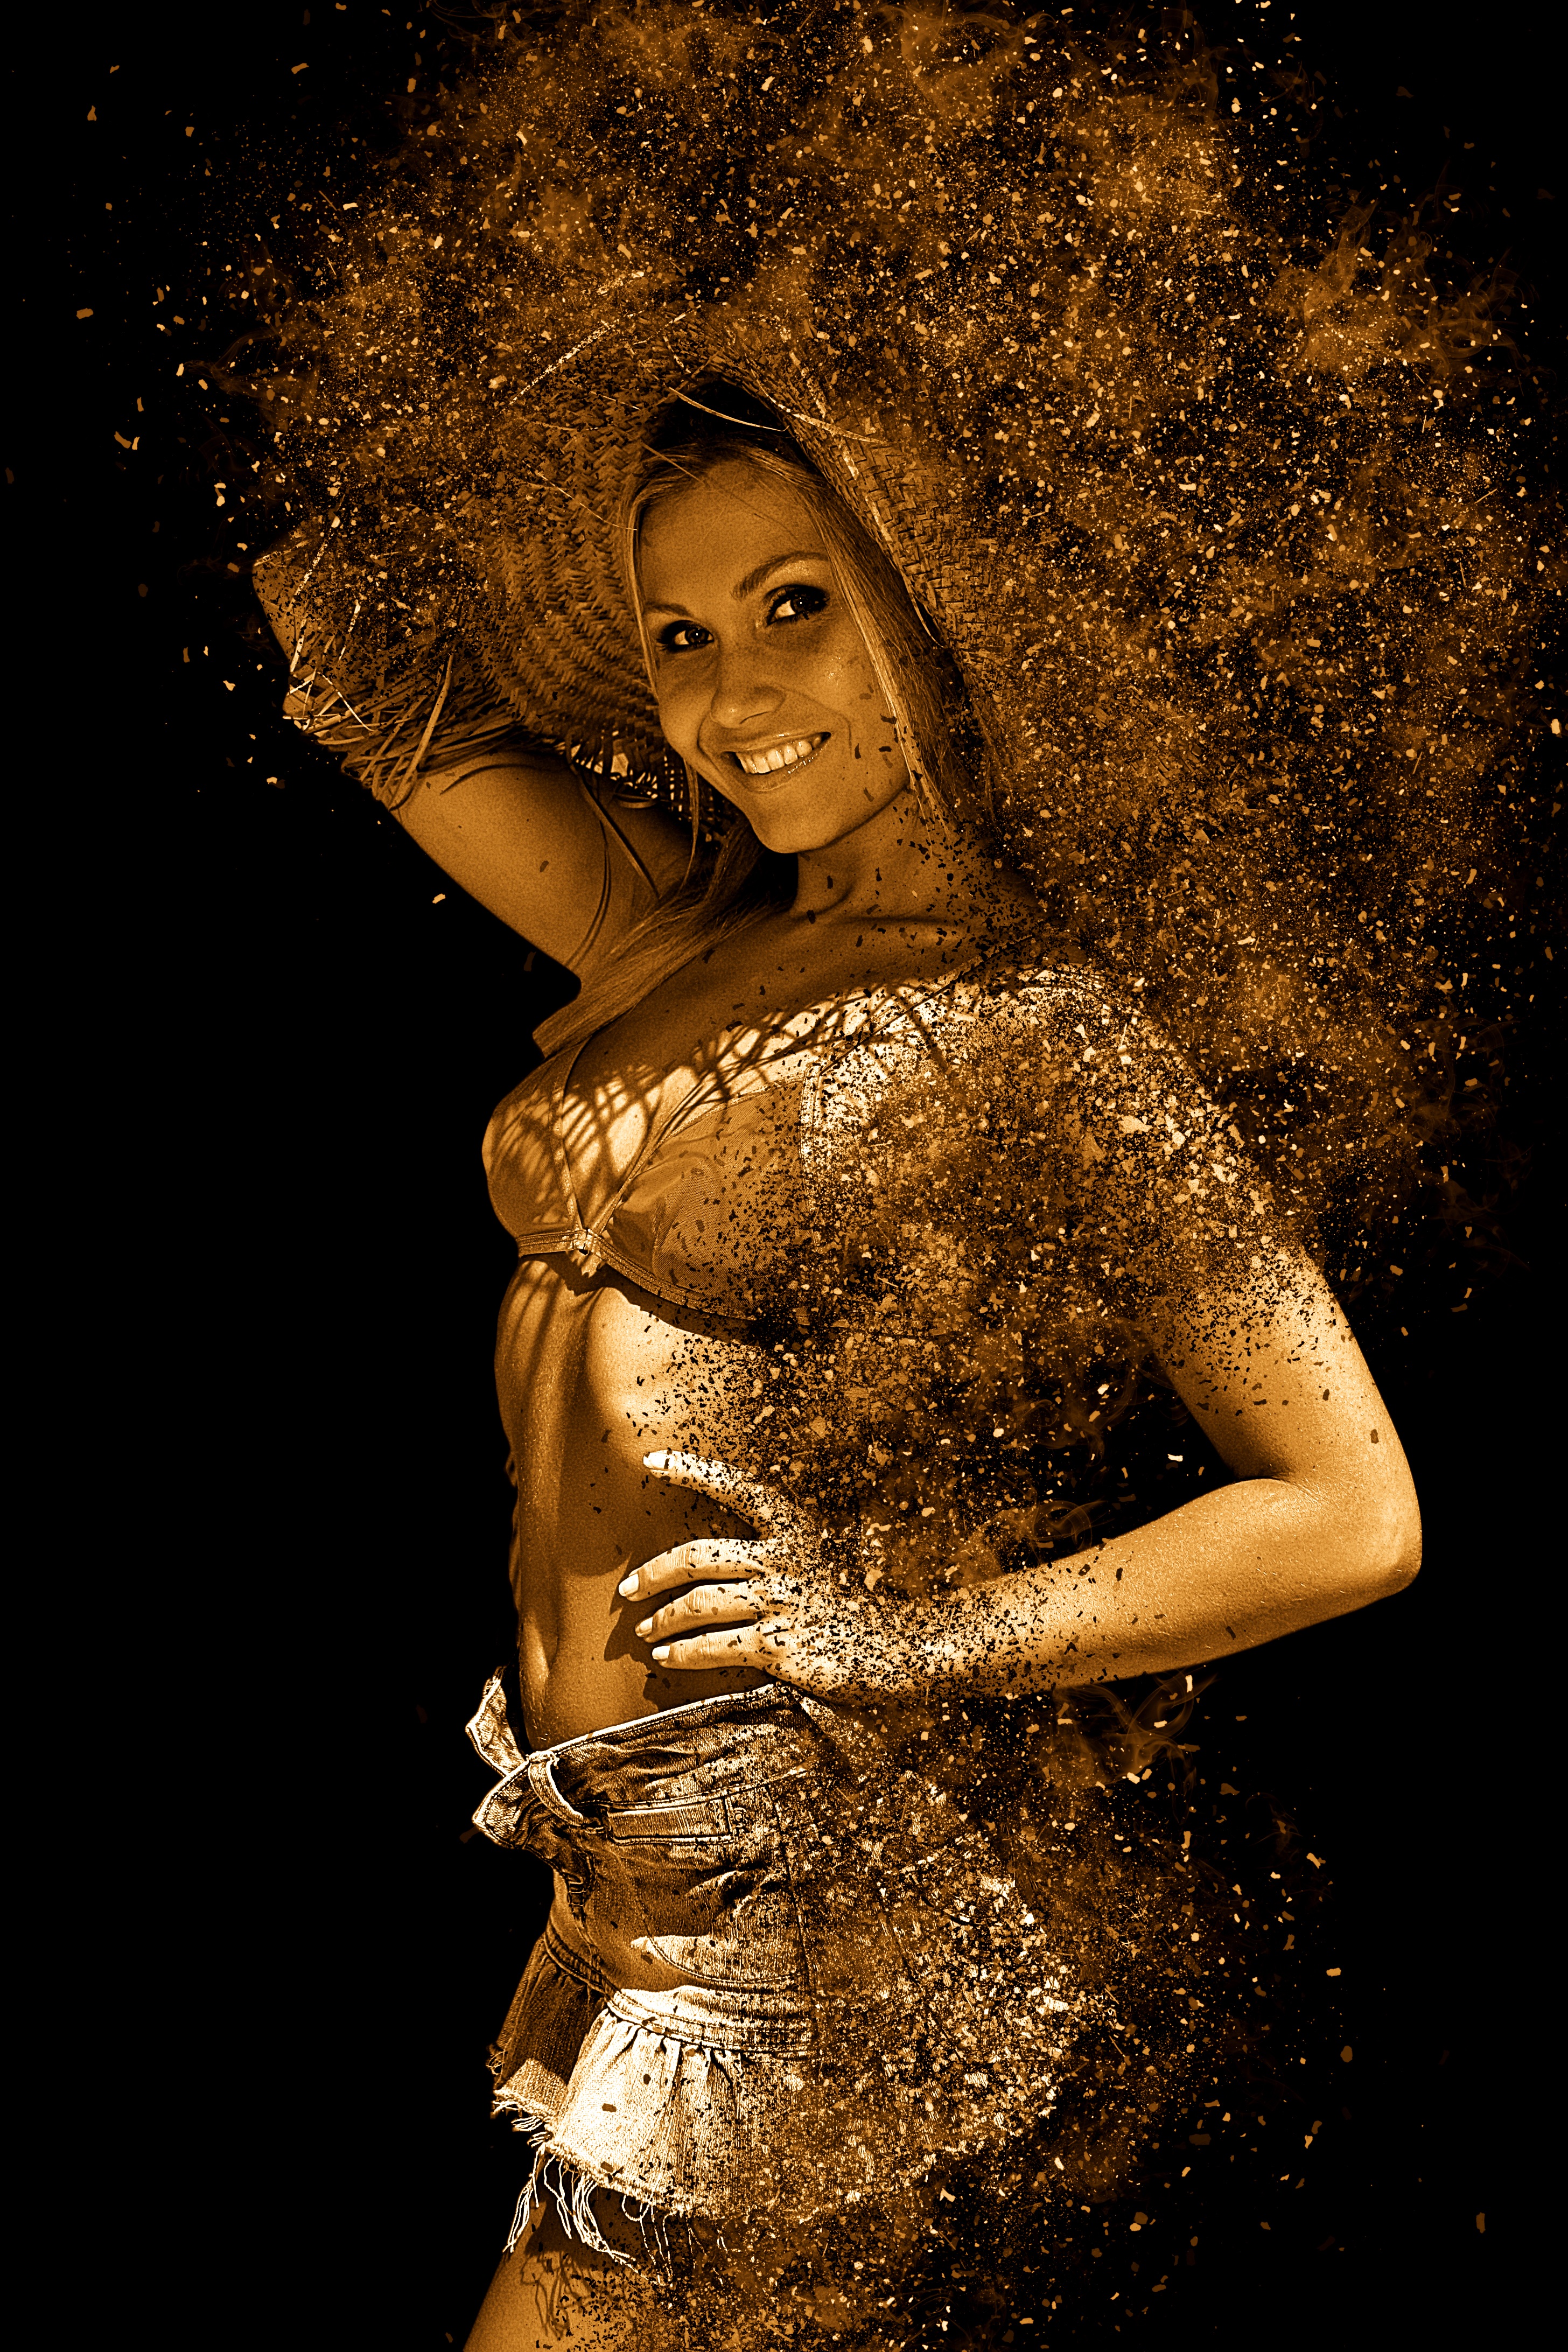
girl, woman, hair, female, portrait, model, young, smile, bikini, sun hat, lichtspiel, face, illustration, happy, head, beauty, beautiful, sexy, pretty, slinky, young woman, mythology, sensual, joy of life, album cover